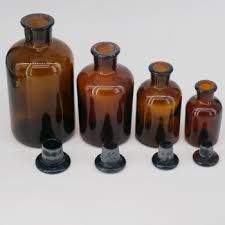
Waste category: glass